Brandon Carr

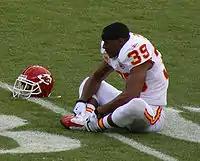
Carr stretching before a game in January 2010

On January 23, 2009, the Chiefs fired head coach Herman Edwards after they finished with a 2–14 record in 2008. Carr and Flowers entered training camp slated as the starting cornerbacks under new defensive coordinator Clancy Pendergast. Carr saw minor competition for his role from Maurice Leggett and Ricardo Colclough. Head coach Todd Haley officially named Carr and Flowers the starting cornerback duo to begin the regular season.